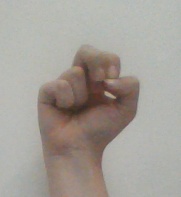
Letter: gaaf